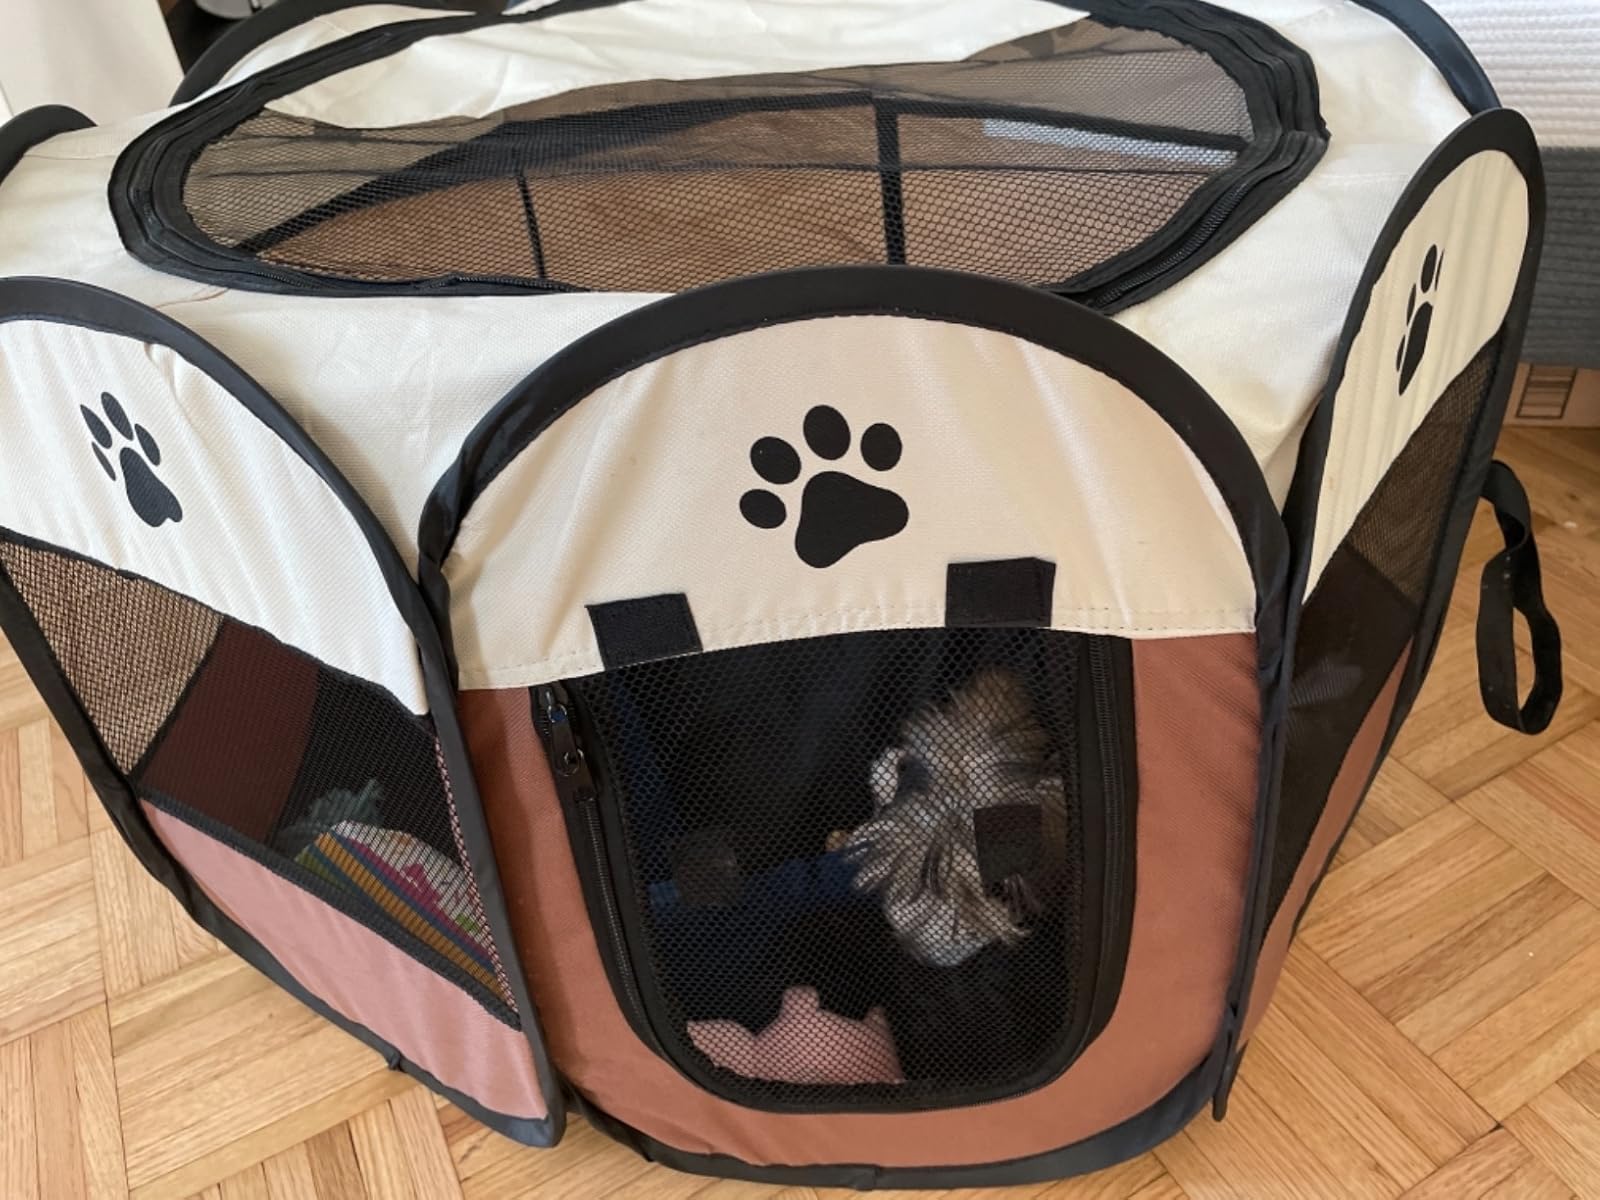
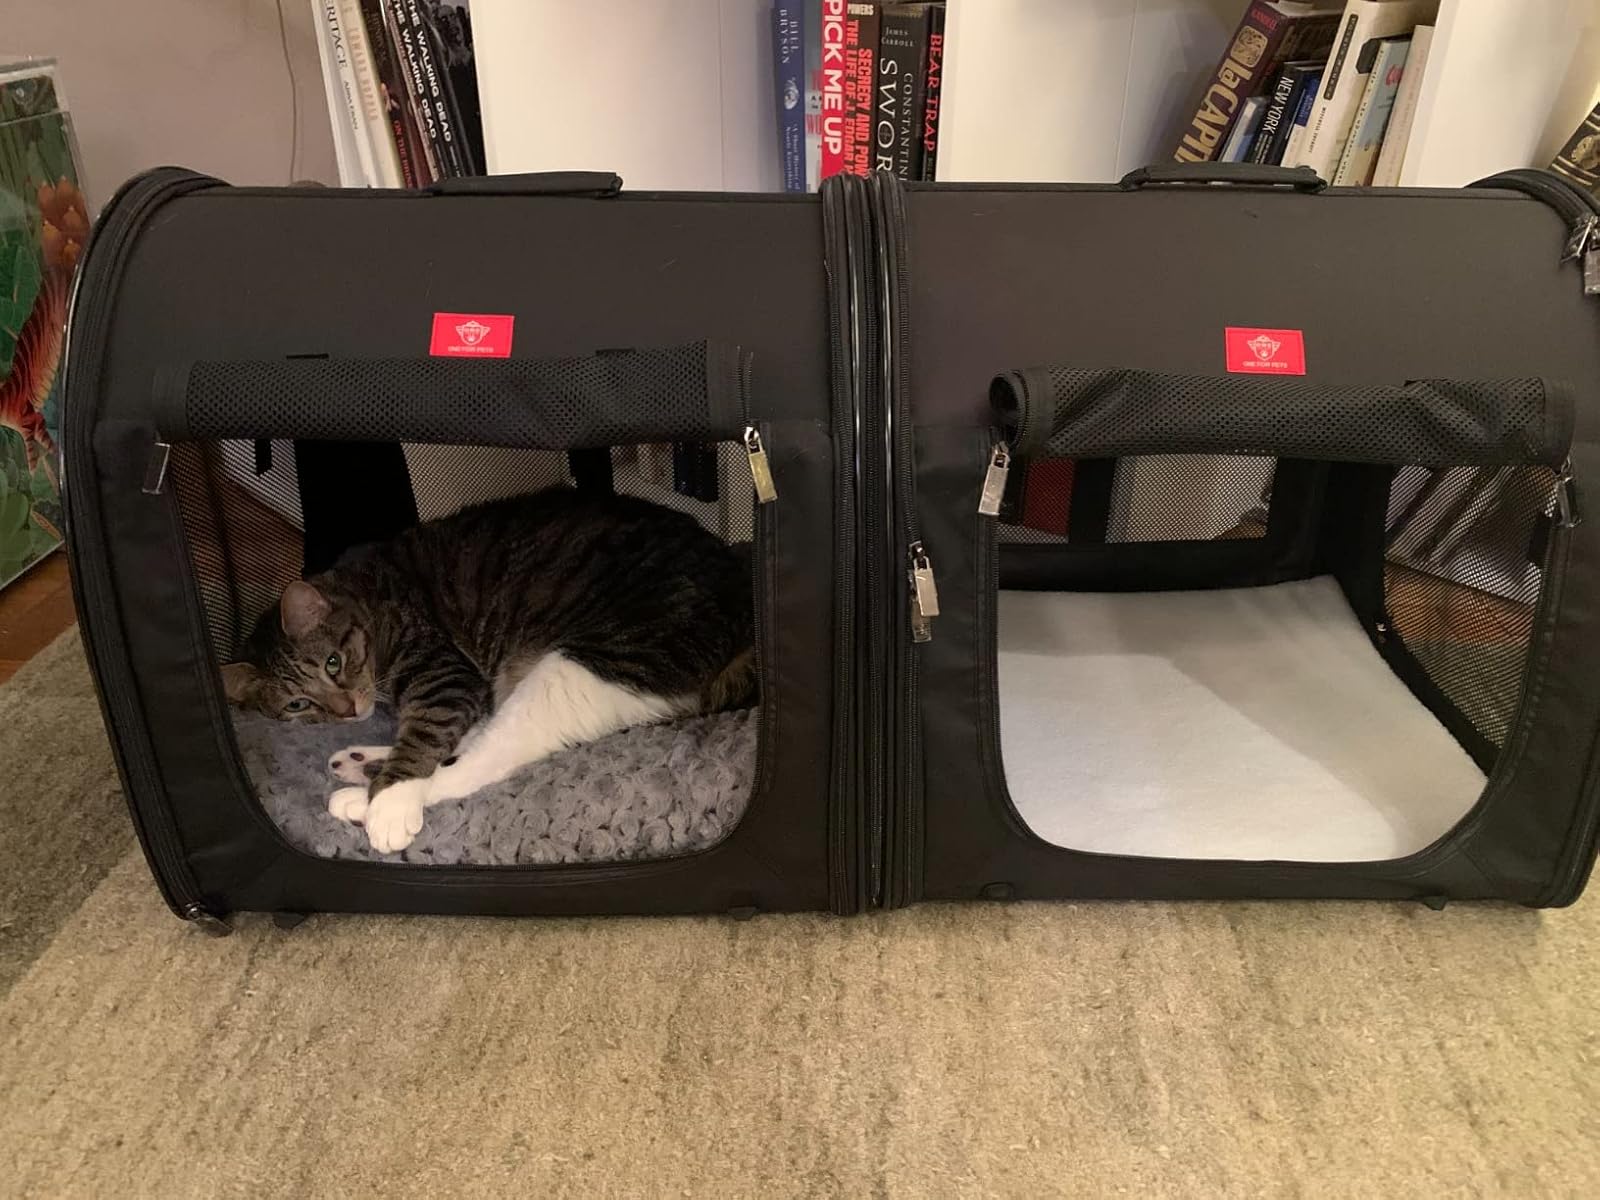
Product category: items_kennel
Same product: no